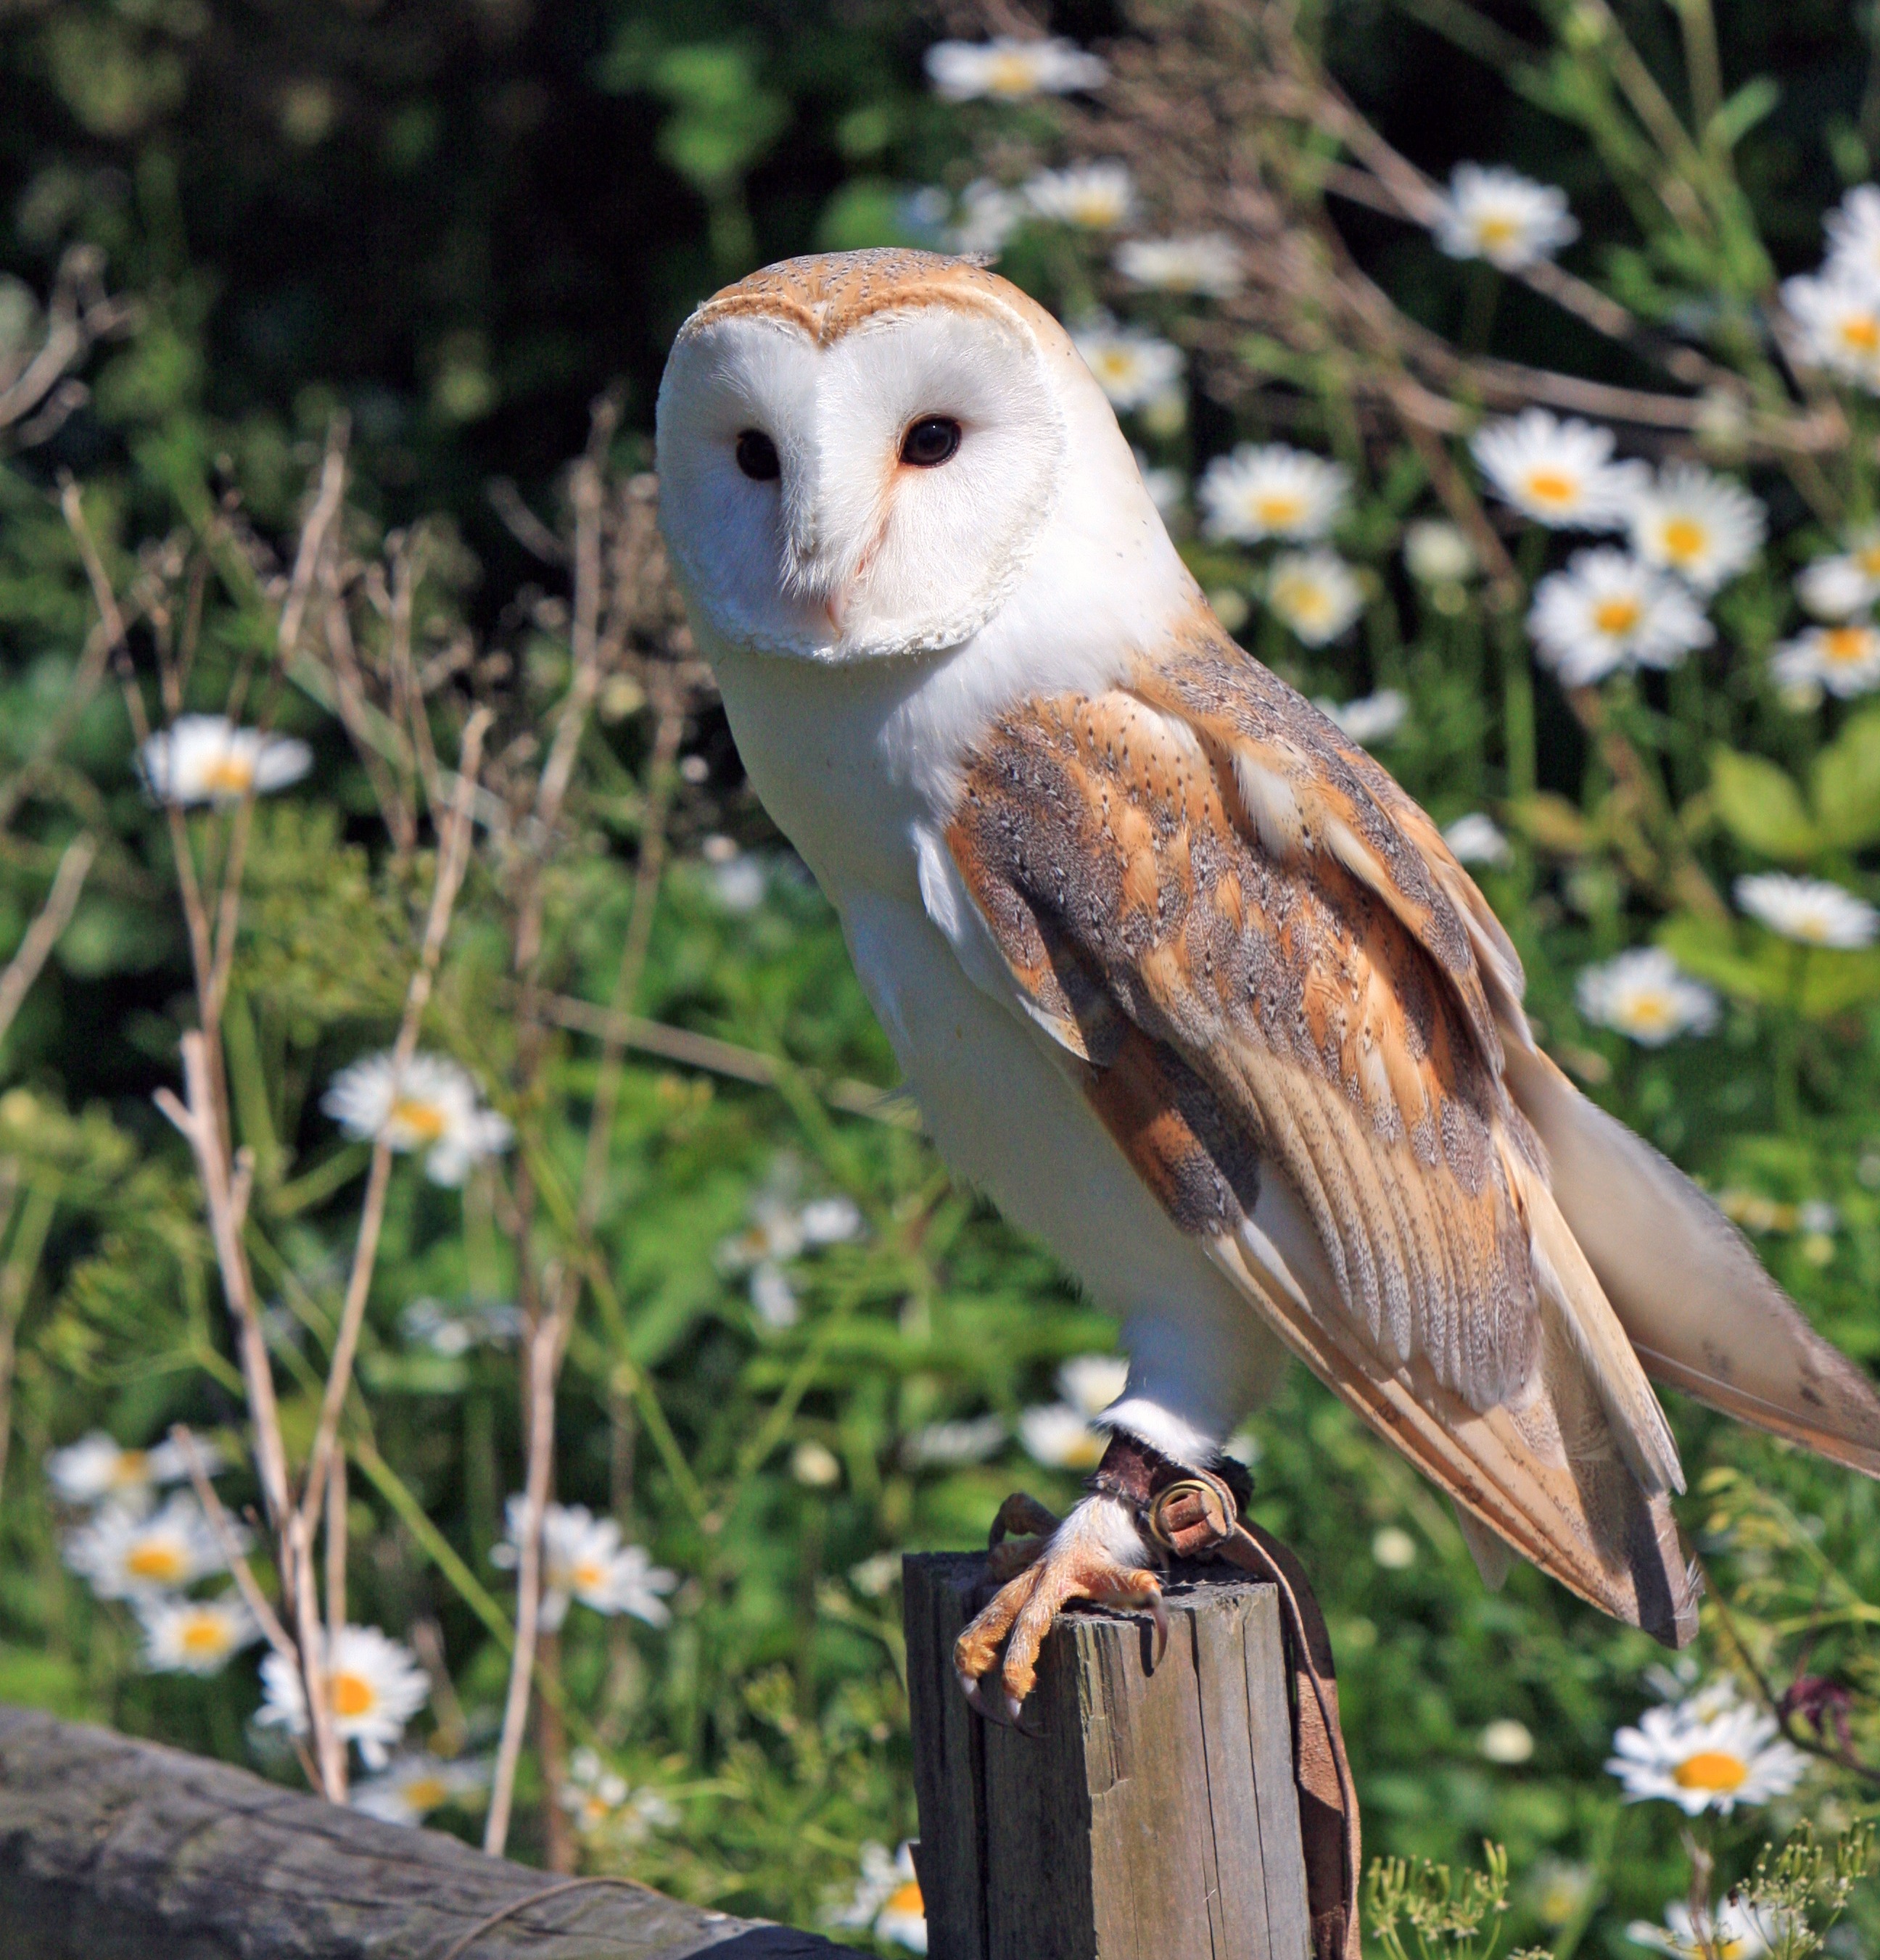
nature, bird, animal, photo, wildlife, portrait, beak, owl, fauna, bird of prey, outdoors, vertebrate, beautiful, image, falcon, barn owl